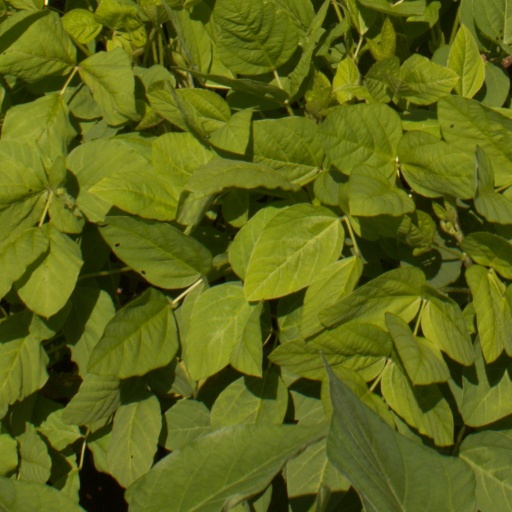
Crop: soybean